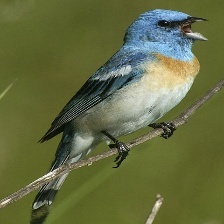
Species: LAZULI BUNTING
Scientific name: PASSERINA AMOENA
ImageNet parent category: indigo_bunting